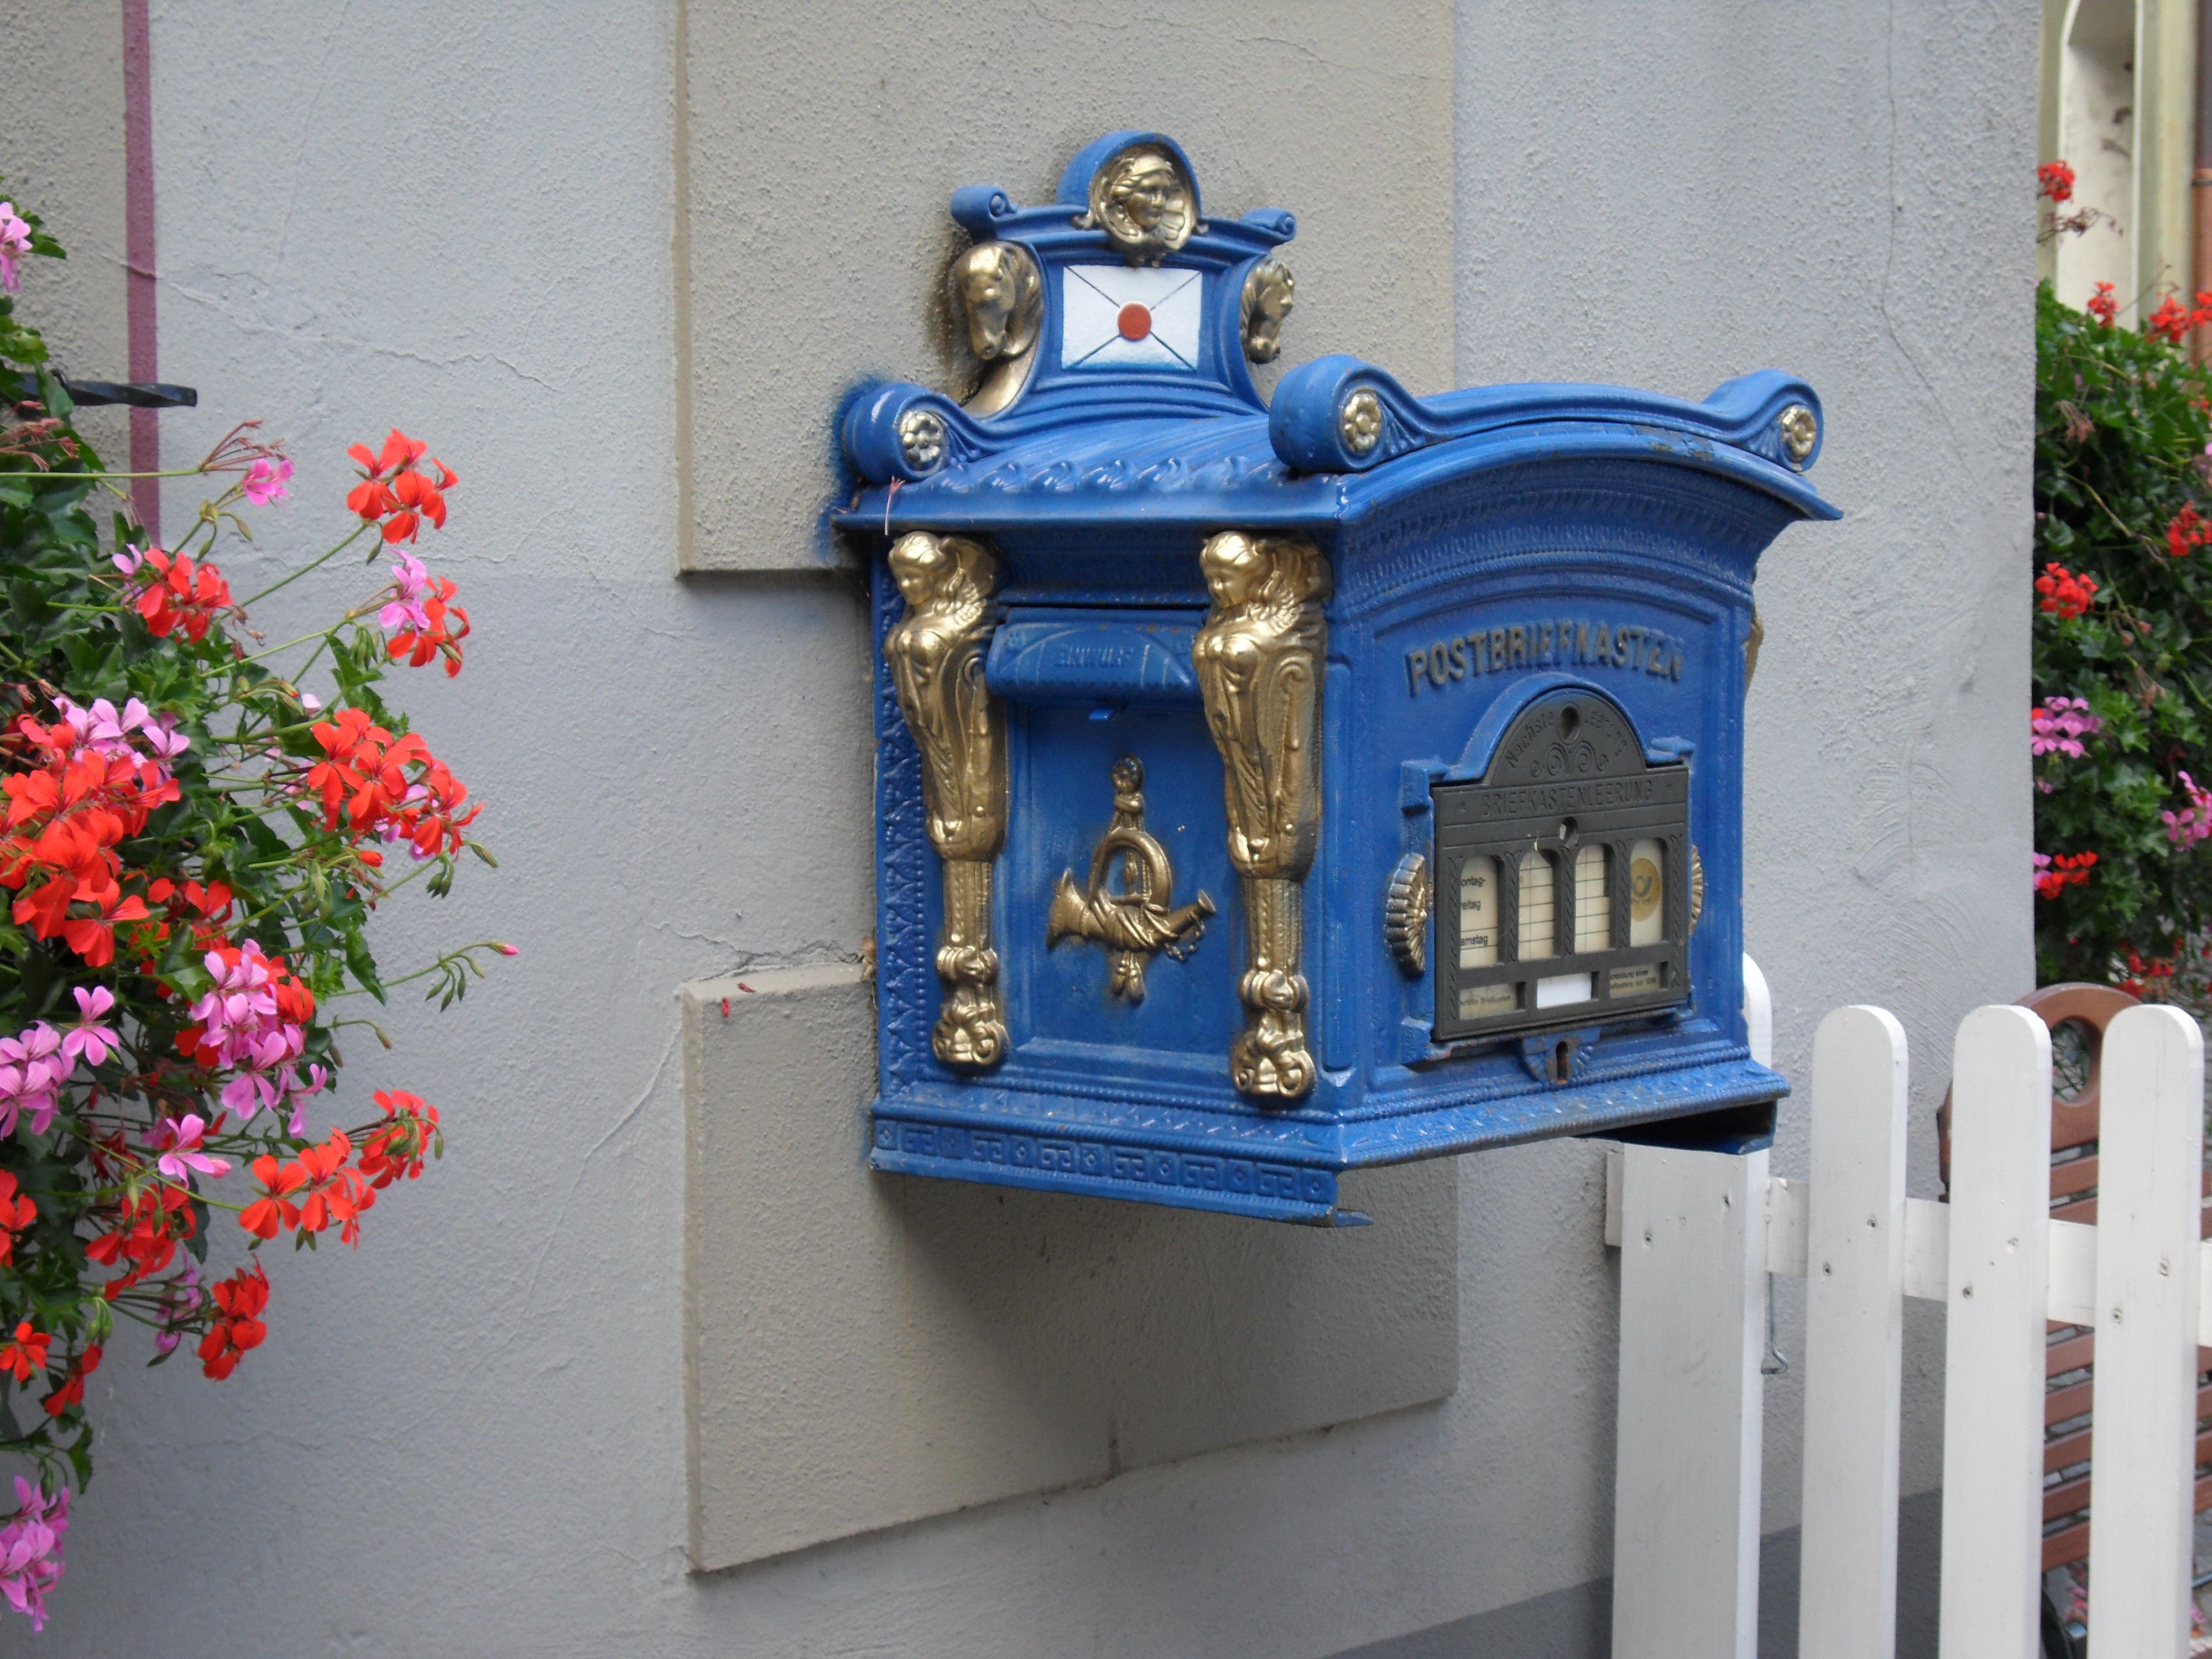
post, old, metal, blue, furniture, mailbox, beautiful, decorated